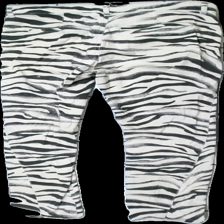
View: back
Type: Jeans
Category: Ladies
Brand: Lindex
Colors: Black, White
Material: 100% cotton
Pattern: Animal print
Cut: Regular
Size: 36
Season: All
Trend: Denim
Stains: Major
Damage: fläck
Damage location: middle right
Damage 3 location: bottom center
Price range: <50
Recommended usage: Export
Description: zebramönstrade jeans med fläck bak